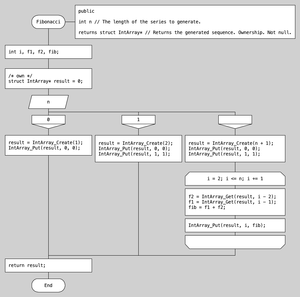
DRAKON est un